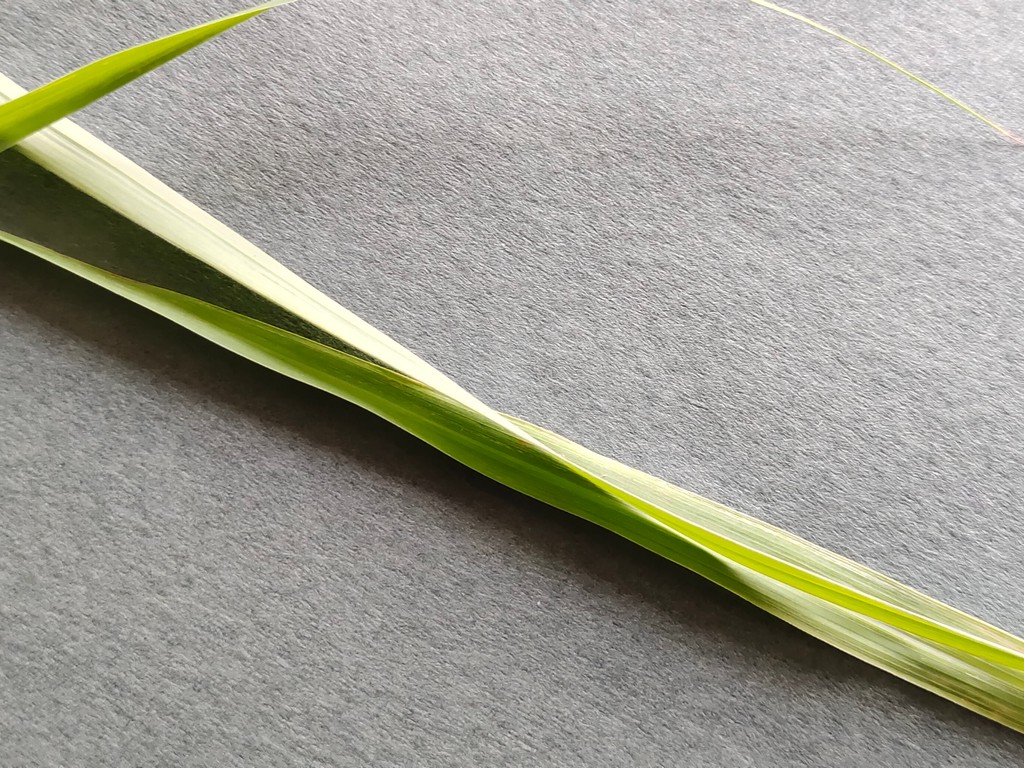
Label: Healthy